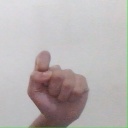
अक्षर: घ